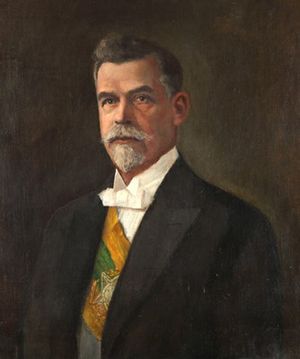
Brasiliens præsident / Præsidenter
Brasiliens præsident, officielt Den Føderative Republik Brasiliens præsident, er både statsoverhoved for og regeringschef i den føderale republik Brasilien. Præsidenten er leder af den føderale udøvende magt og øverstkommanderende for Brasiliens væbnede styrker.